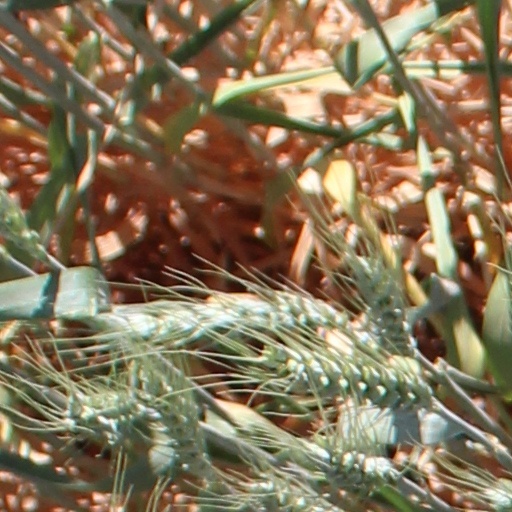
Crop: wheat